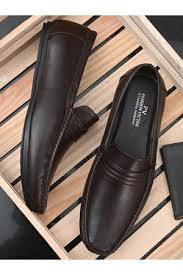
Label: Boat